Plurinational Association of Tawantinsuyo Reservists

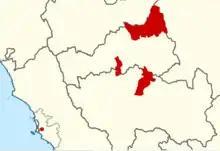
ASPRET areas of operation

Eddy Villaroel Medina was a former reservist in the Peruvian Army, who fought in the Internal conflict in Peru. Retiring from the Army in 1992, Media joined the . He retired again in 2005, and founded ASPRET in 2011.